Hong Kong 47

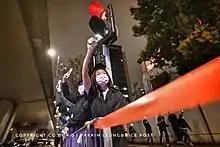
Supporters waving mobile phone flashlights to support the activists

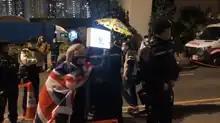
Grandma Wong expressing solidarity outside the court

The second day of the trial resumed late on the next morning, giving defendants little time to rest. Defense lawyers voiced criticism of the court over defendants not being given the opportunity to shower or change clothes for four days since they were detained on 28 February. One of the defendants, Lawrence Lau, 53, also a practicing barrister, apologized for not bathing for three days before addressing the court. He added: "When someone is stripped of their freedom, they are also stripped of their personal hygiene and appearance, which makes them lose confidence. I do not understand why I ended up in custody when I have been law-abiding my whole life." A defence counsel also told the court that his defendants had not been sent back to the Lai Chi Kok Reception Centre until nearly 7 a.m. on 2 March. "The defendants have to attend court hearings that started at 8 this morning [yesterday], which means they could only rest for at most two hours, causing them to be physically tormented," he said. Amnesty International Hong Kong program manager Lam Cho Ming warned that an extended hearing "along with insufficient time to rest could potentially violate the right to a fair trial." Chief magistrate Victor So called a halt to the second day of hearings at 10:36 p.m. on 2 March.